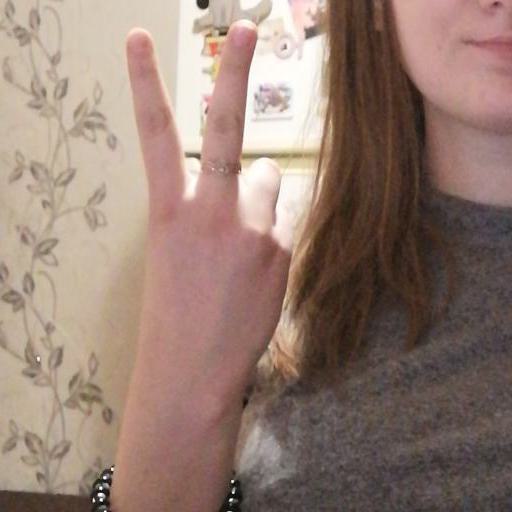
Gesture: peace_inverted